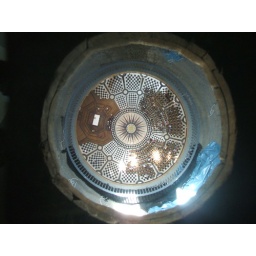
A small window in the floor of the stairwell gives us a view of the floor.